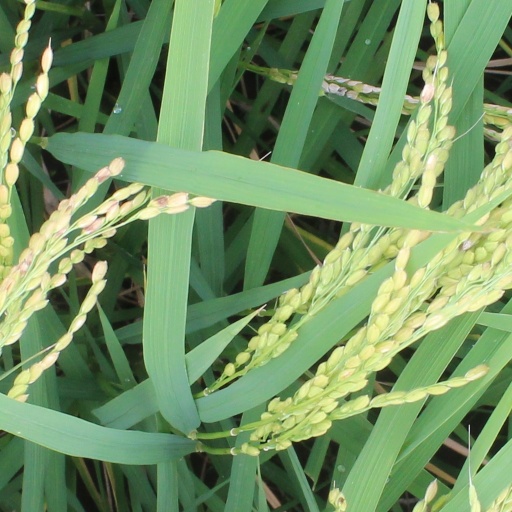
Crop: rice